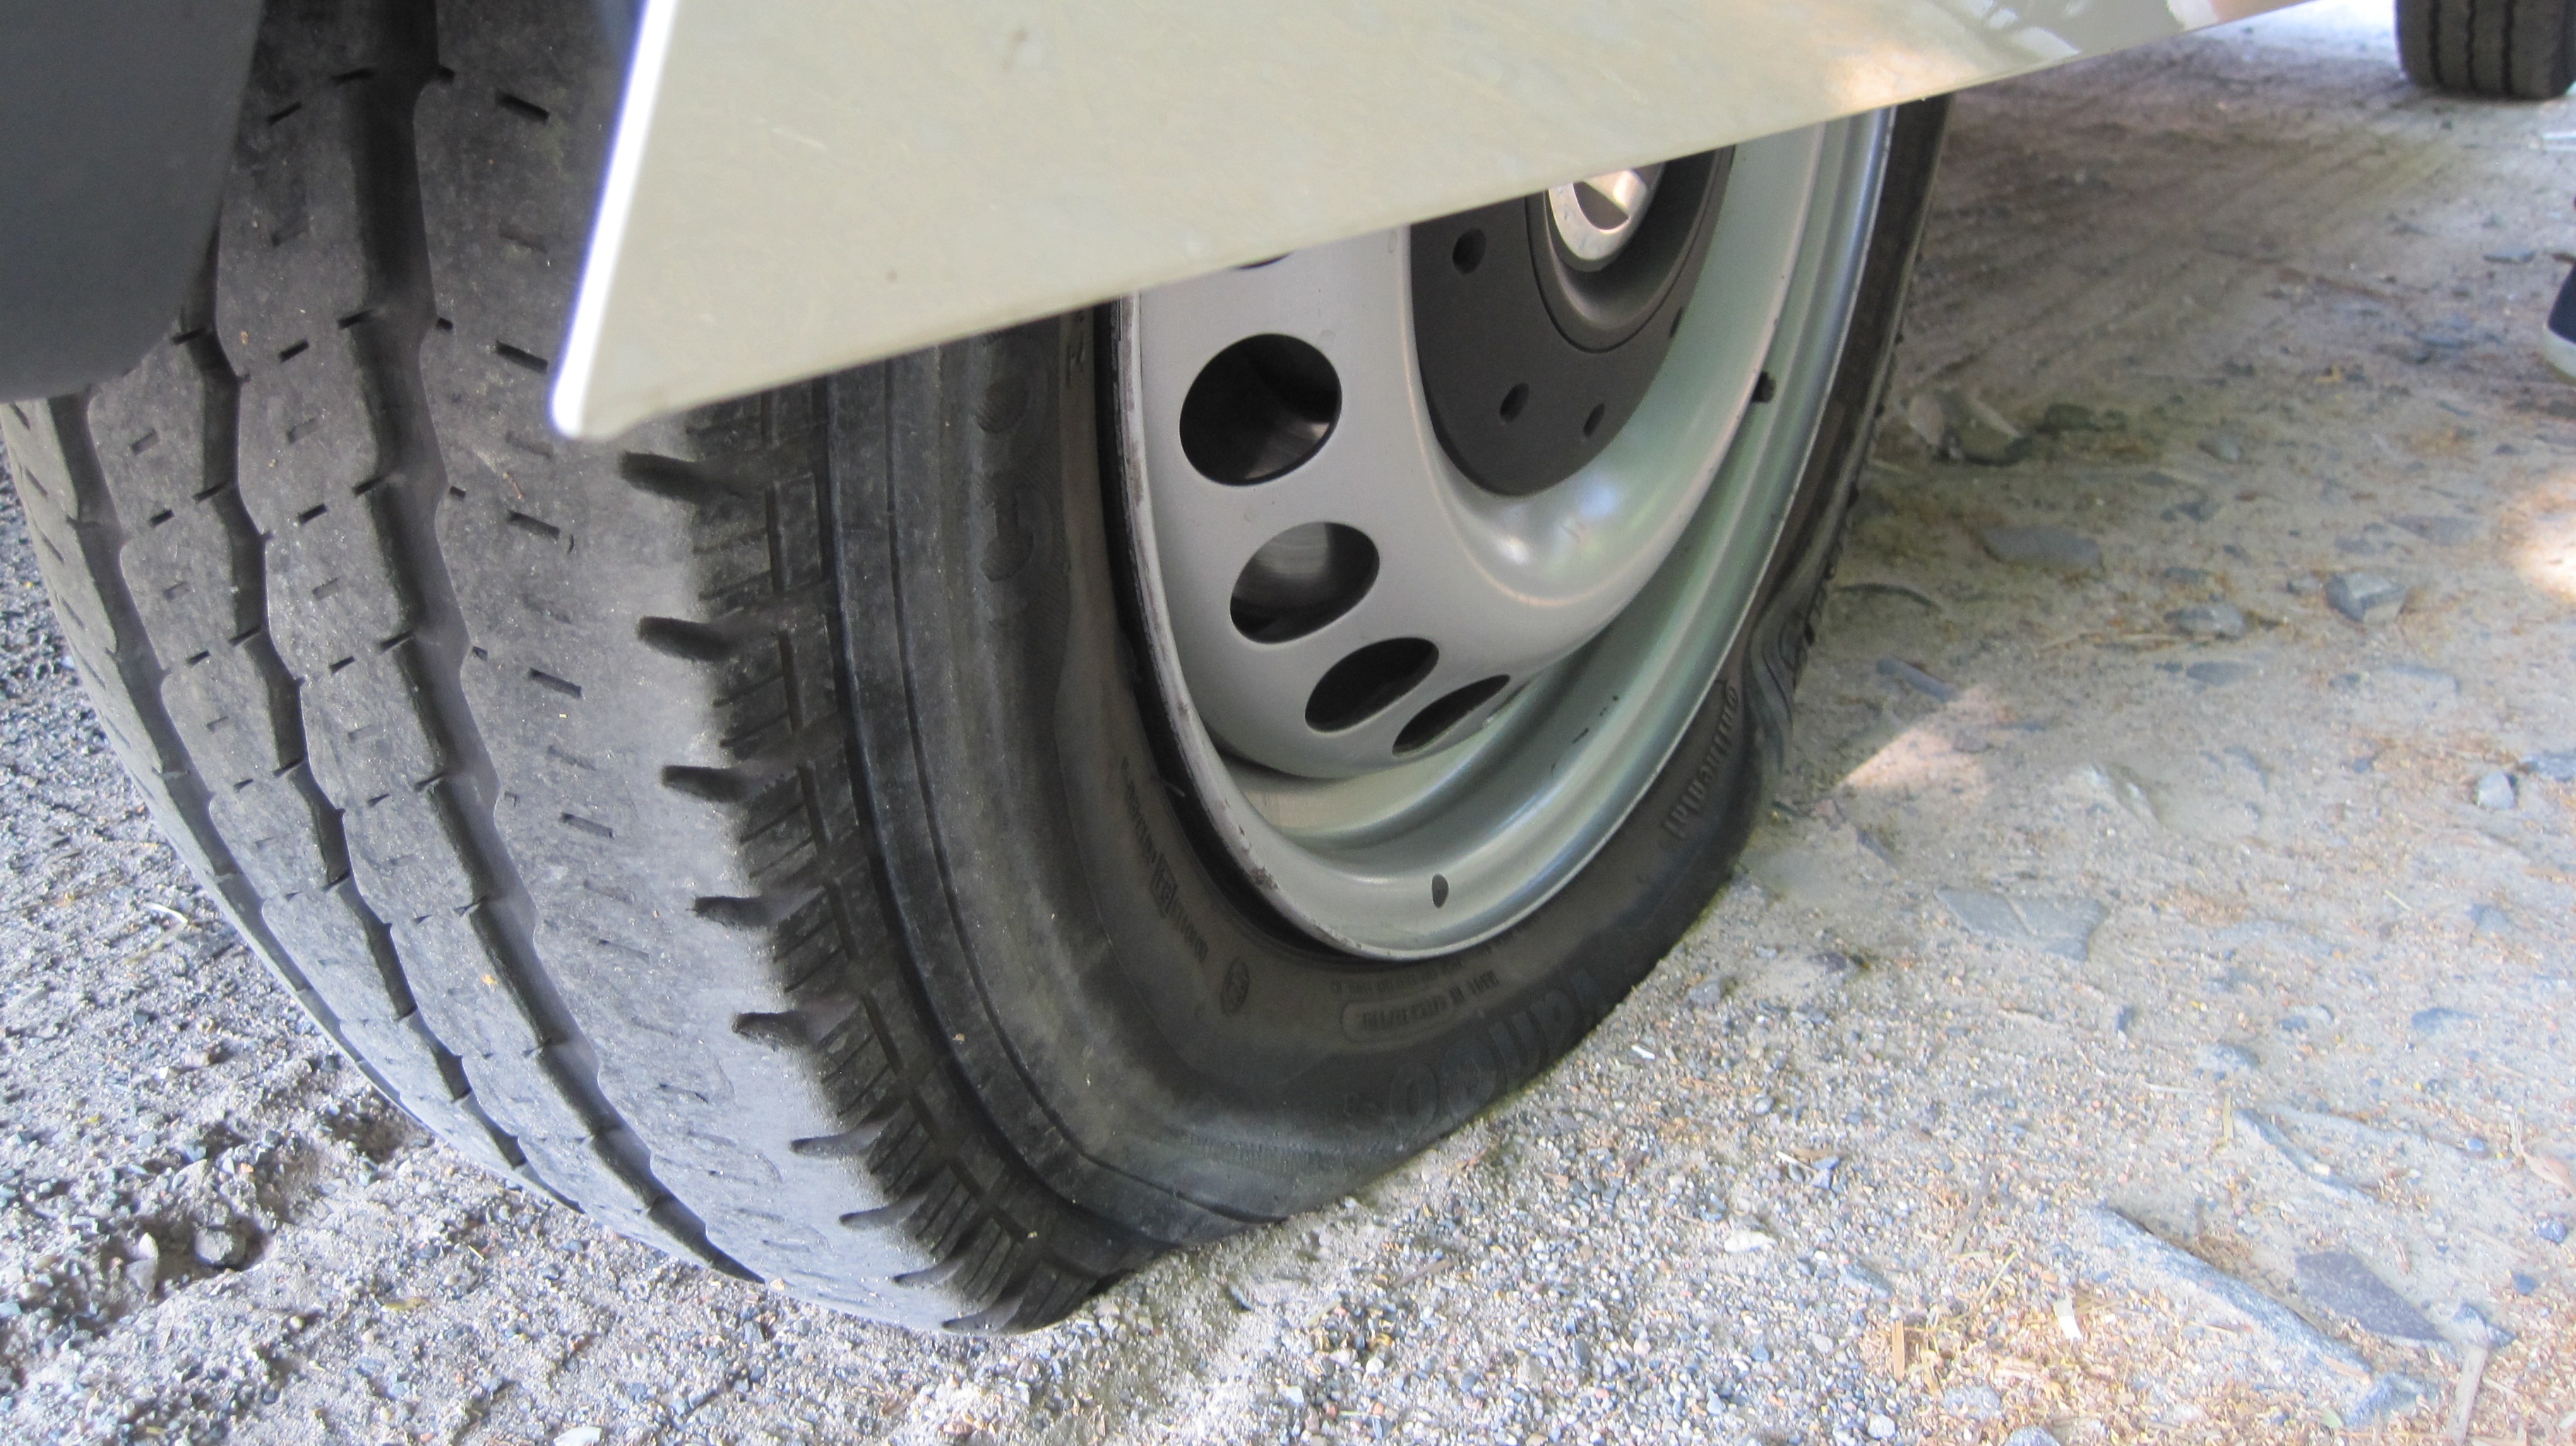
car, wheel, vehicle, spoke, tire, bumper, rim, car breakdown, slabs, auto tires, mature, tread, platt, auto part, breakdown, flatfoot, tyre damage, airless, automotive exterior, automotive tire